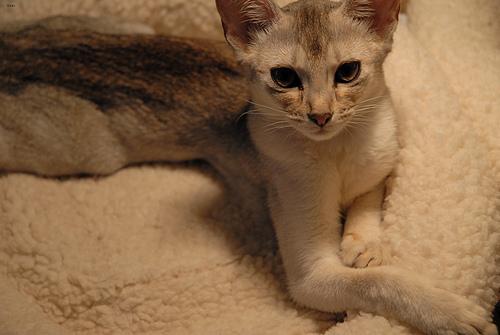
Breed: Abyssinian